Kapil Sharma

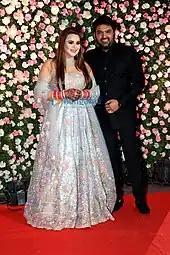
Sharma with wife, Ginni Chatrath in 2018

Sharma married Ginni Chatrath in Jalandhar on 12 December 2018. They have two children – a daughter and a son.